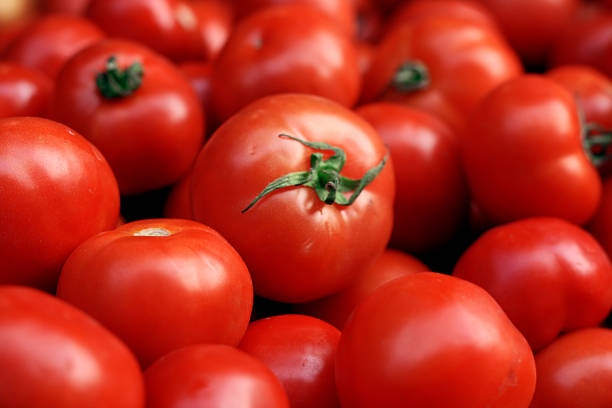
Label: tomato